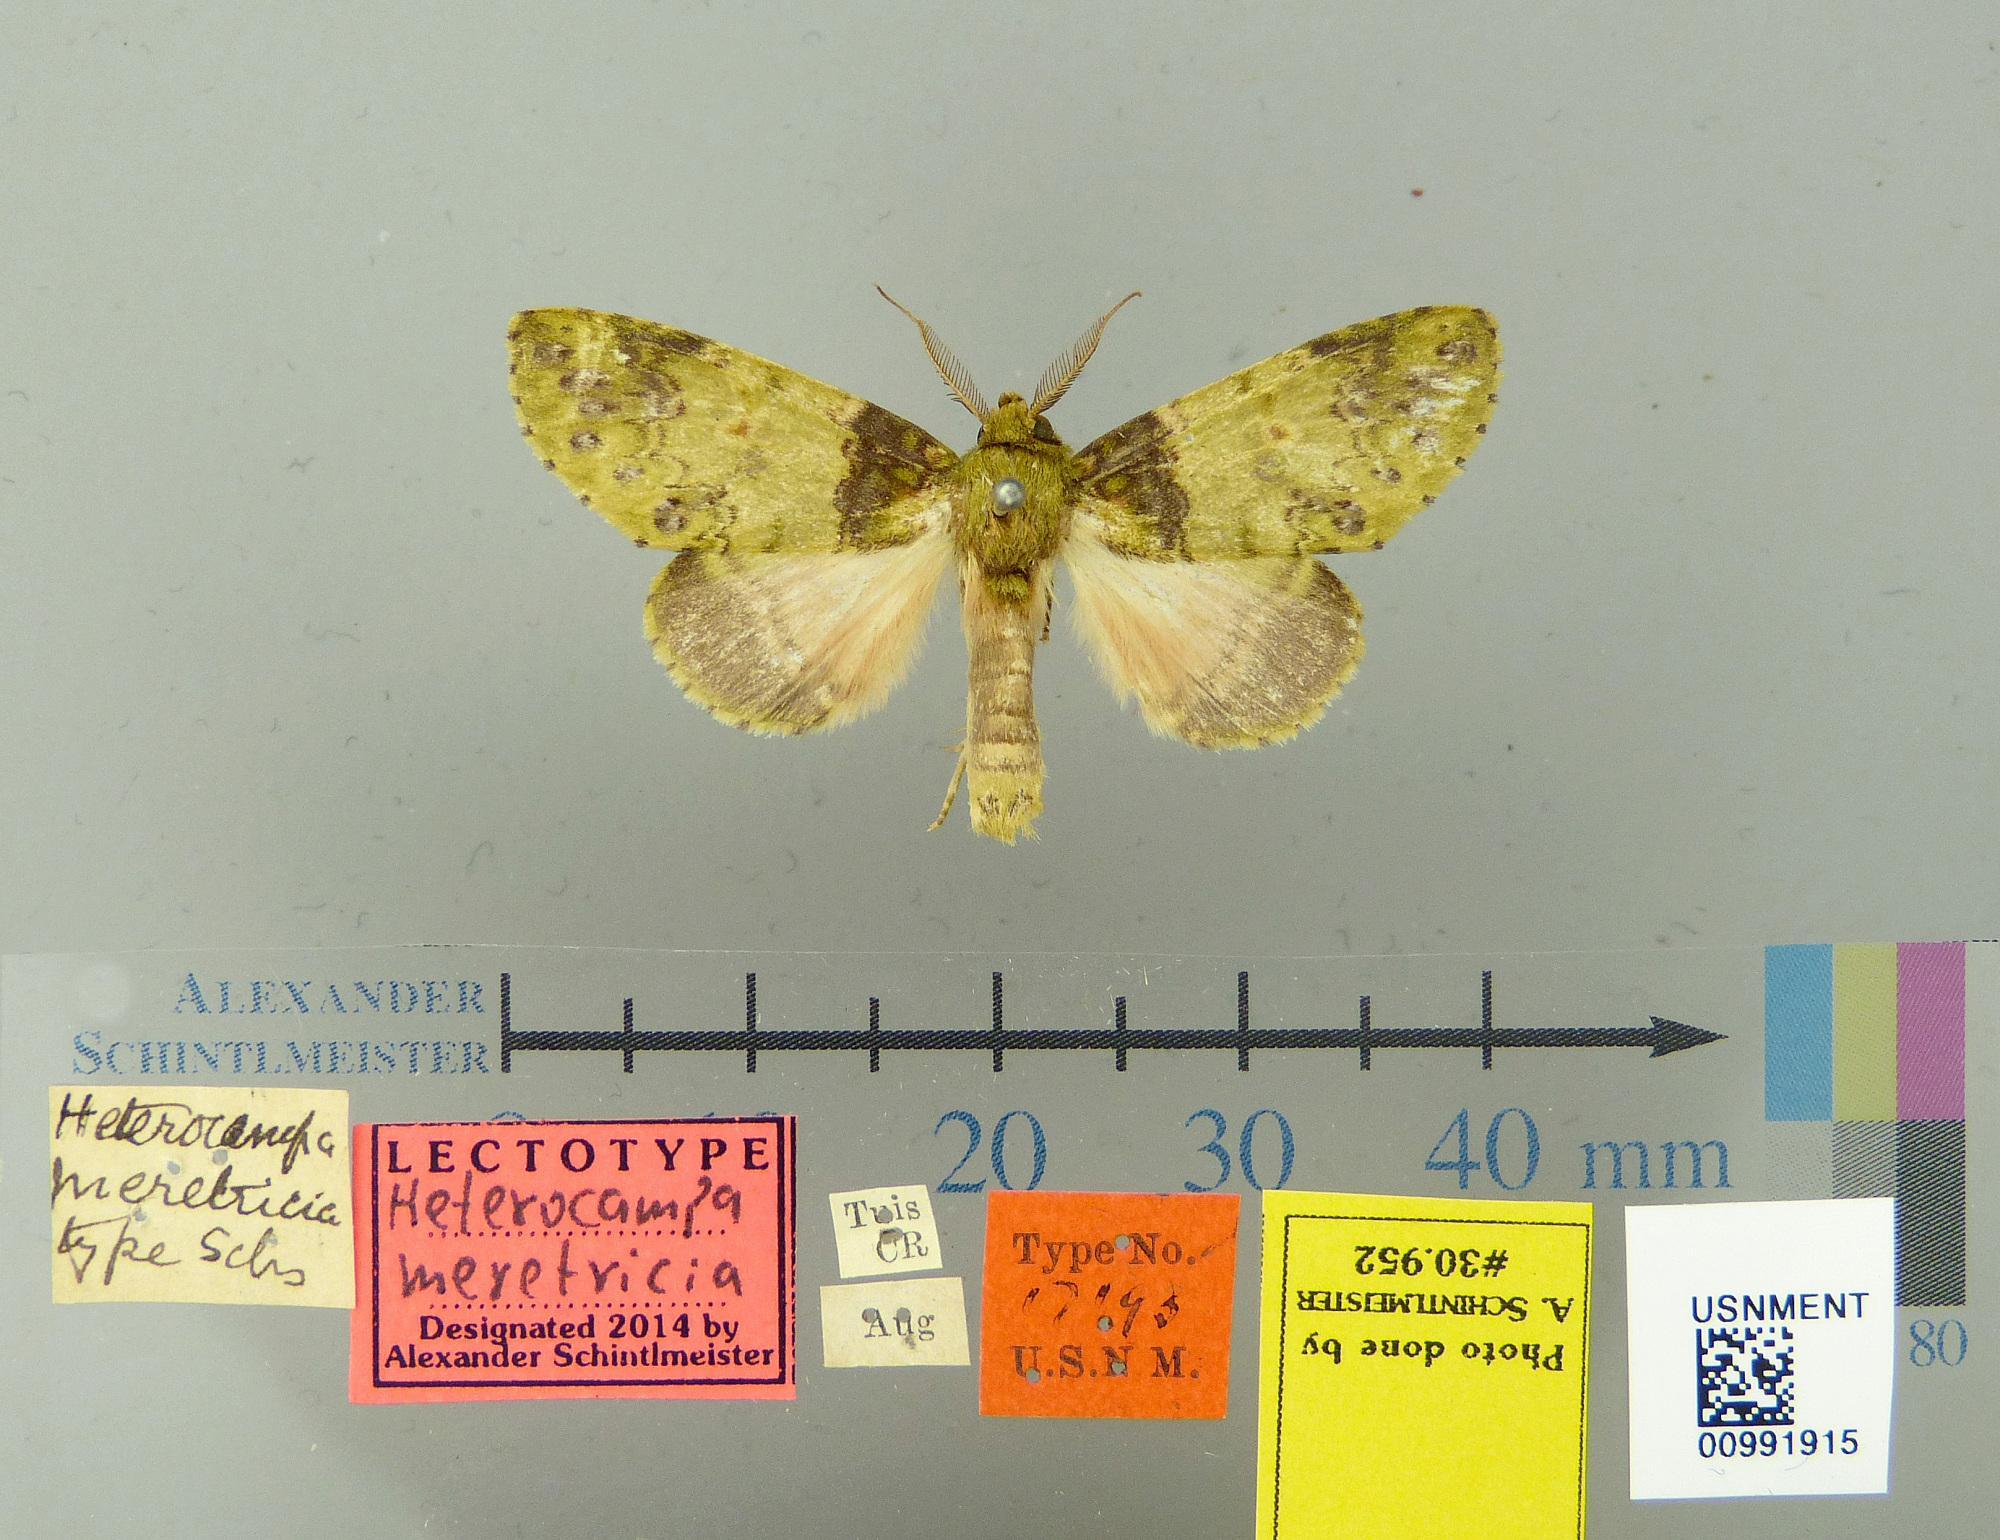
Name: Heterocampa meretricia
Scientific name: Heterocampa meretricia Schaus, 1911
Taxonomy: Animalia, Arthropoda, Insecta, Lepidoptera, Notodontidae
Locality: Tuis, Cartago, Costa Rica